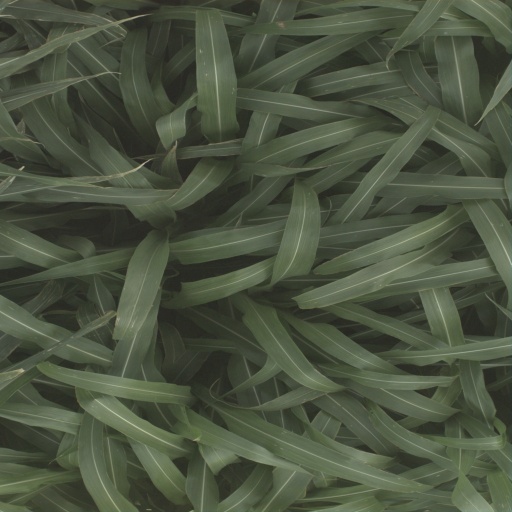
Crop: sorghum